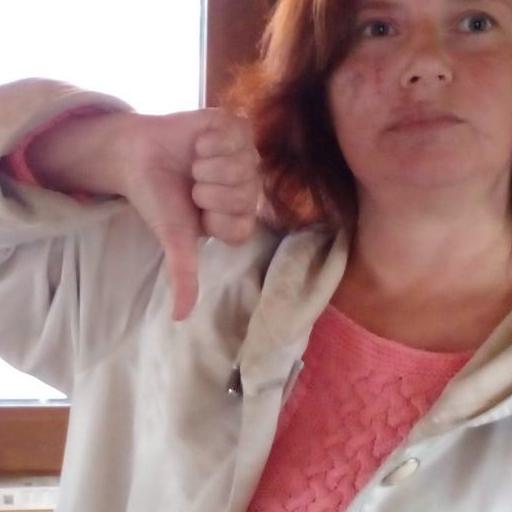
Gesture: dislike